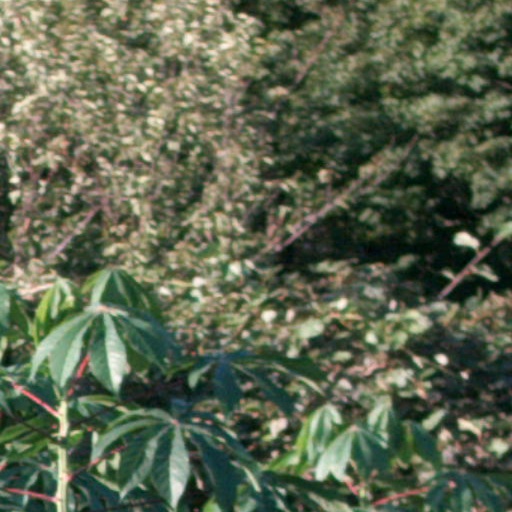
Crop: cassava